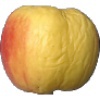
Label: red_yellow_apple